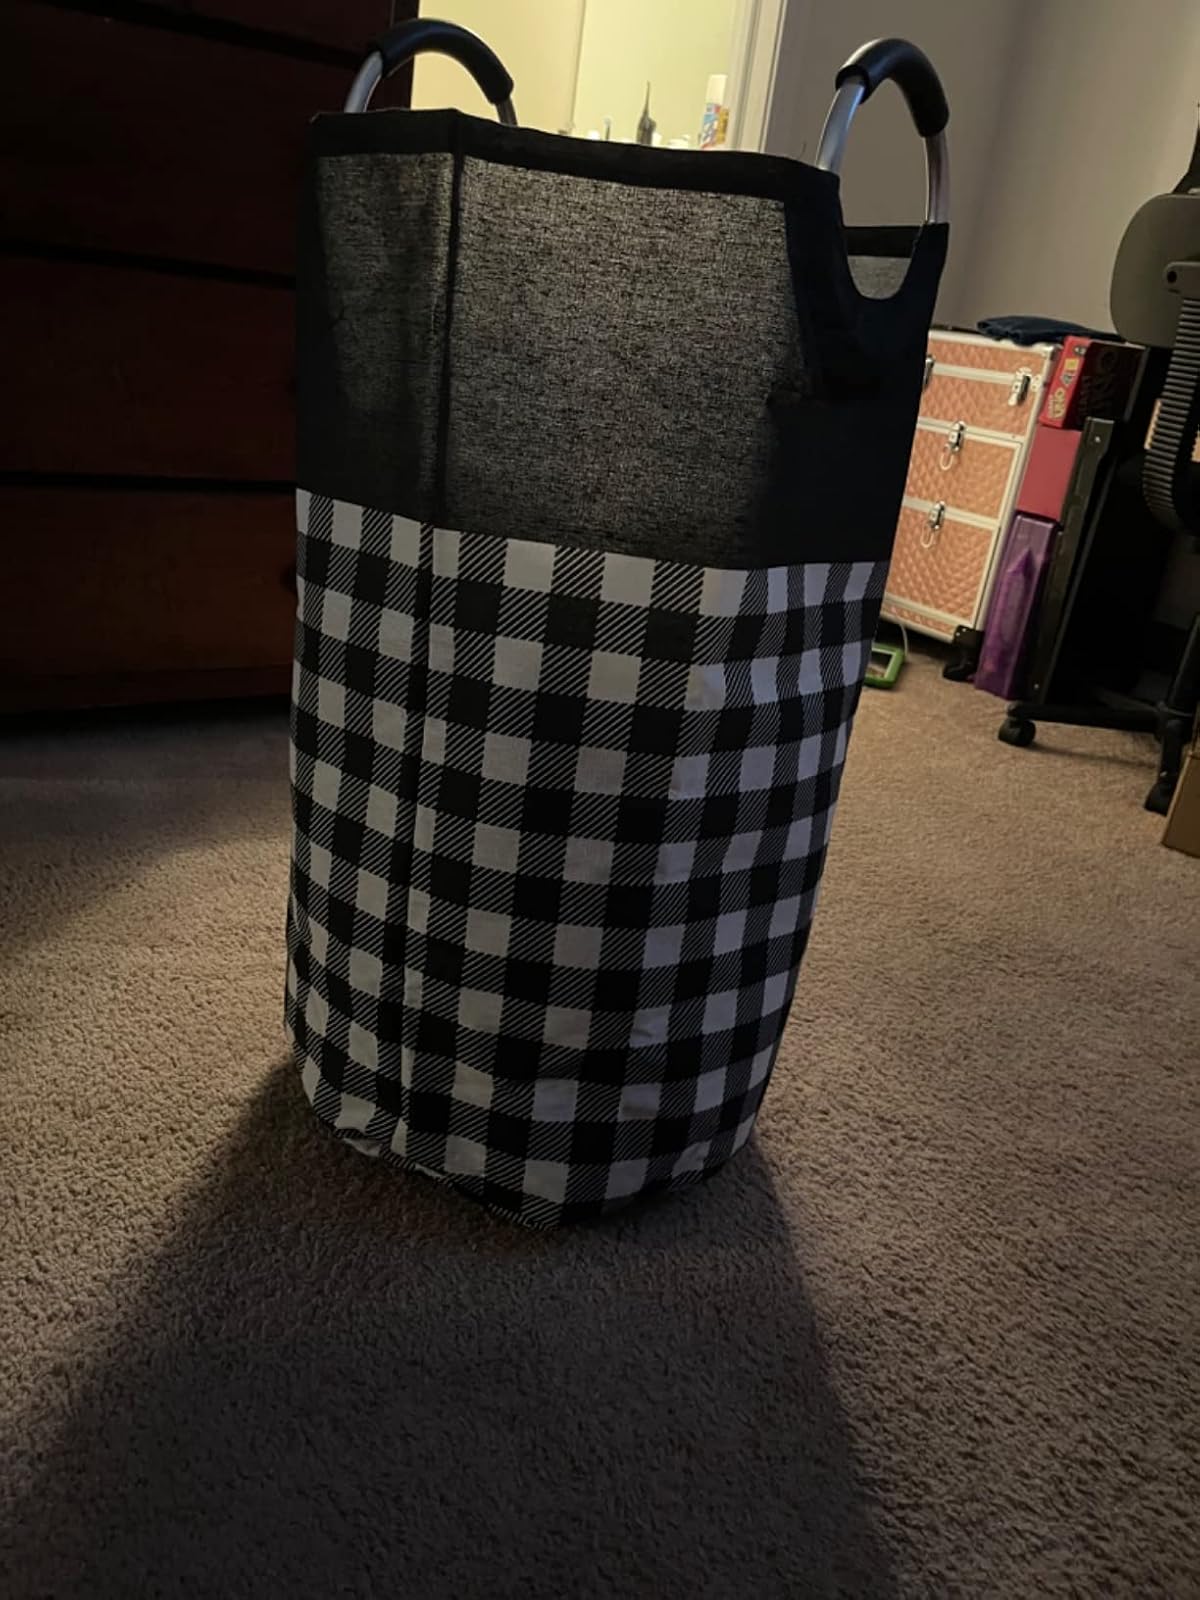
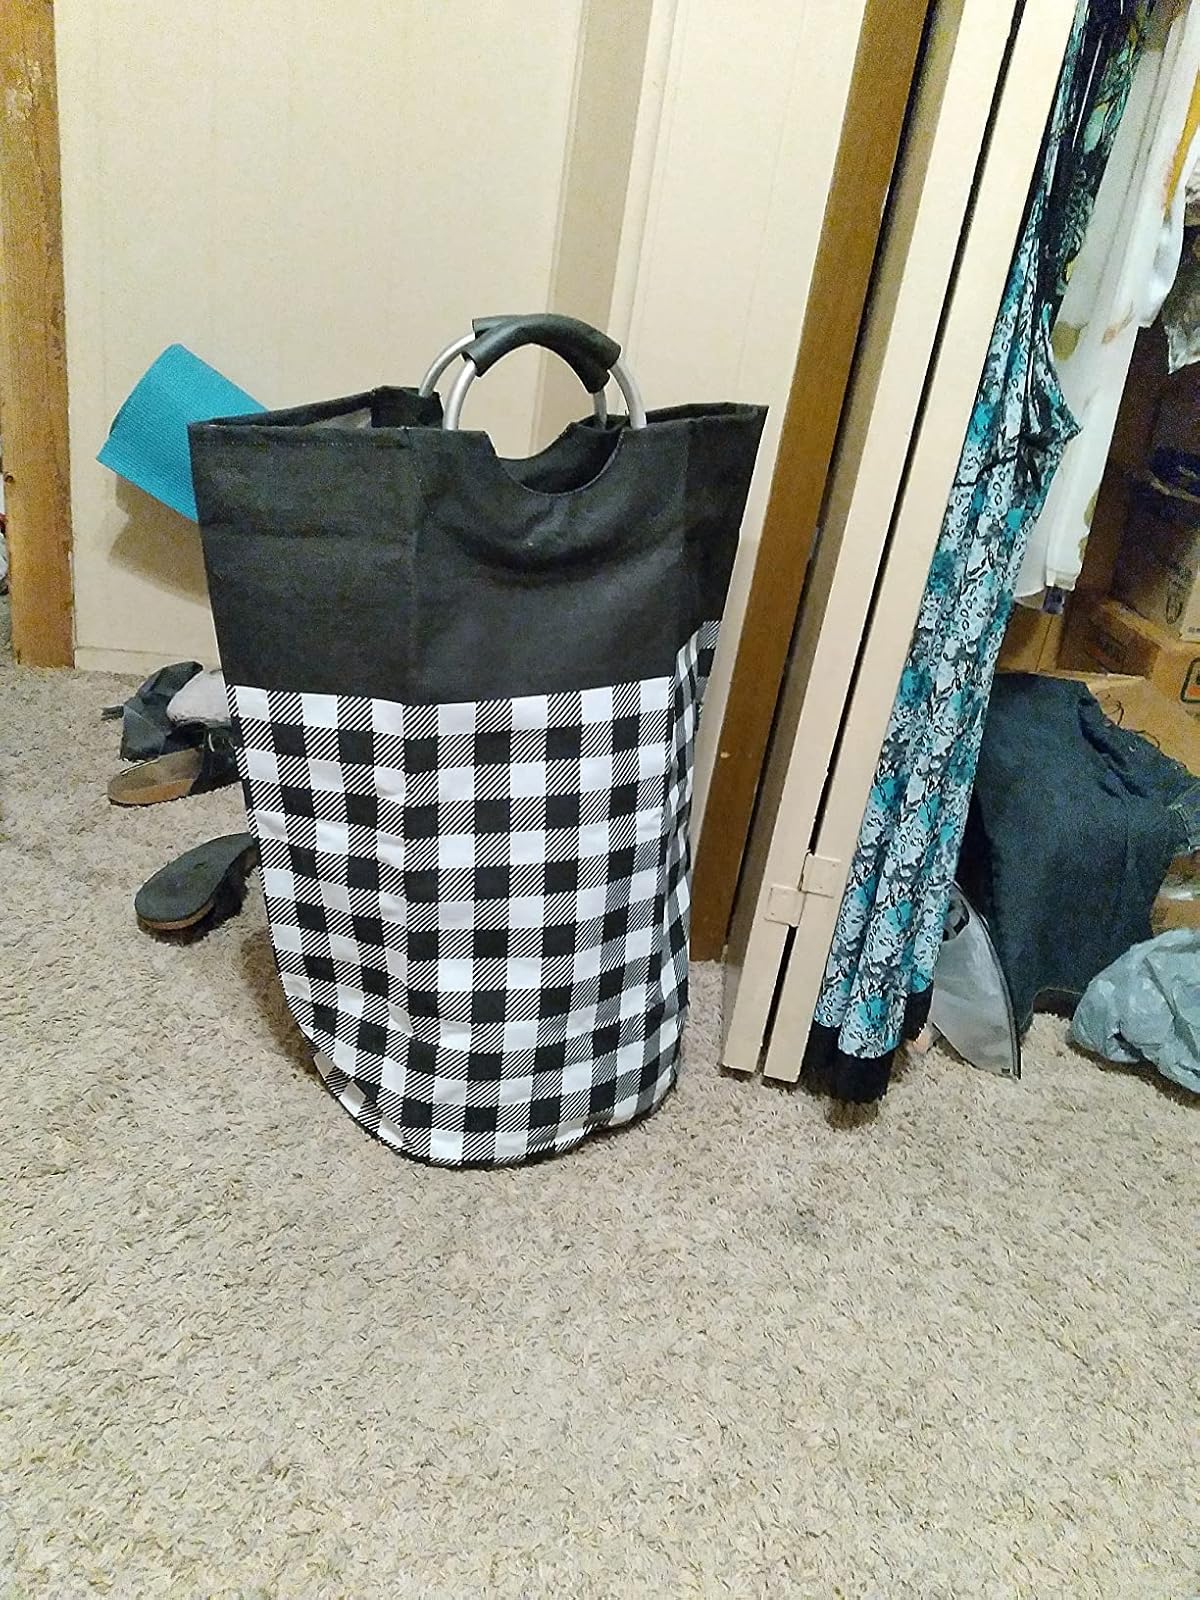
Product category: items_hamper
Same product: yes